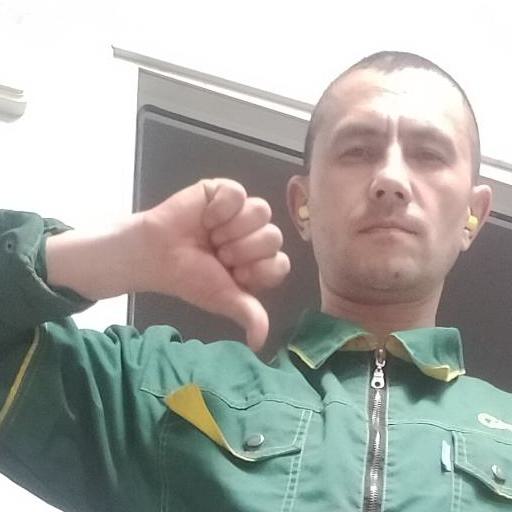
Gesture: dislike